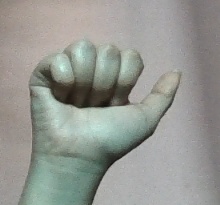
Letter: dhad